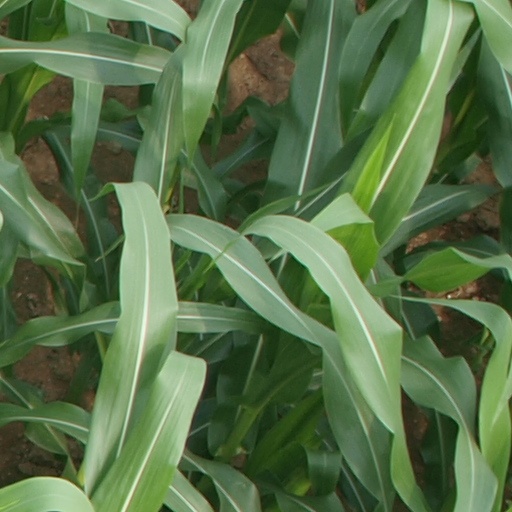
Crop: maize; corn